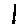
Label: 1